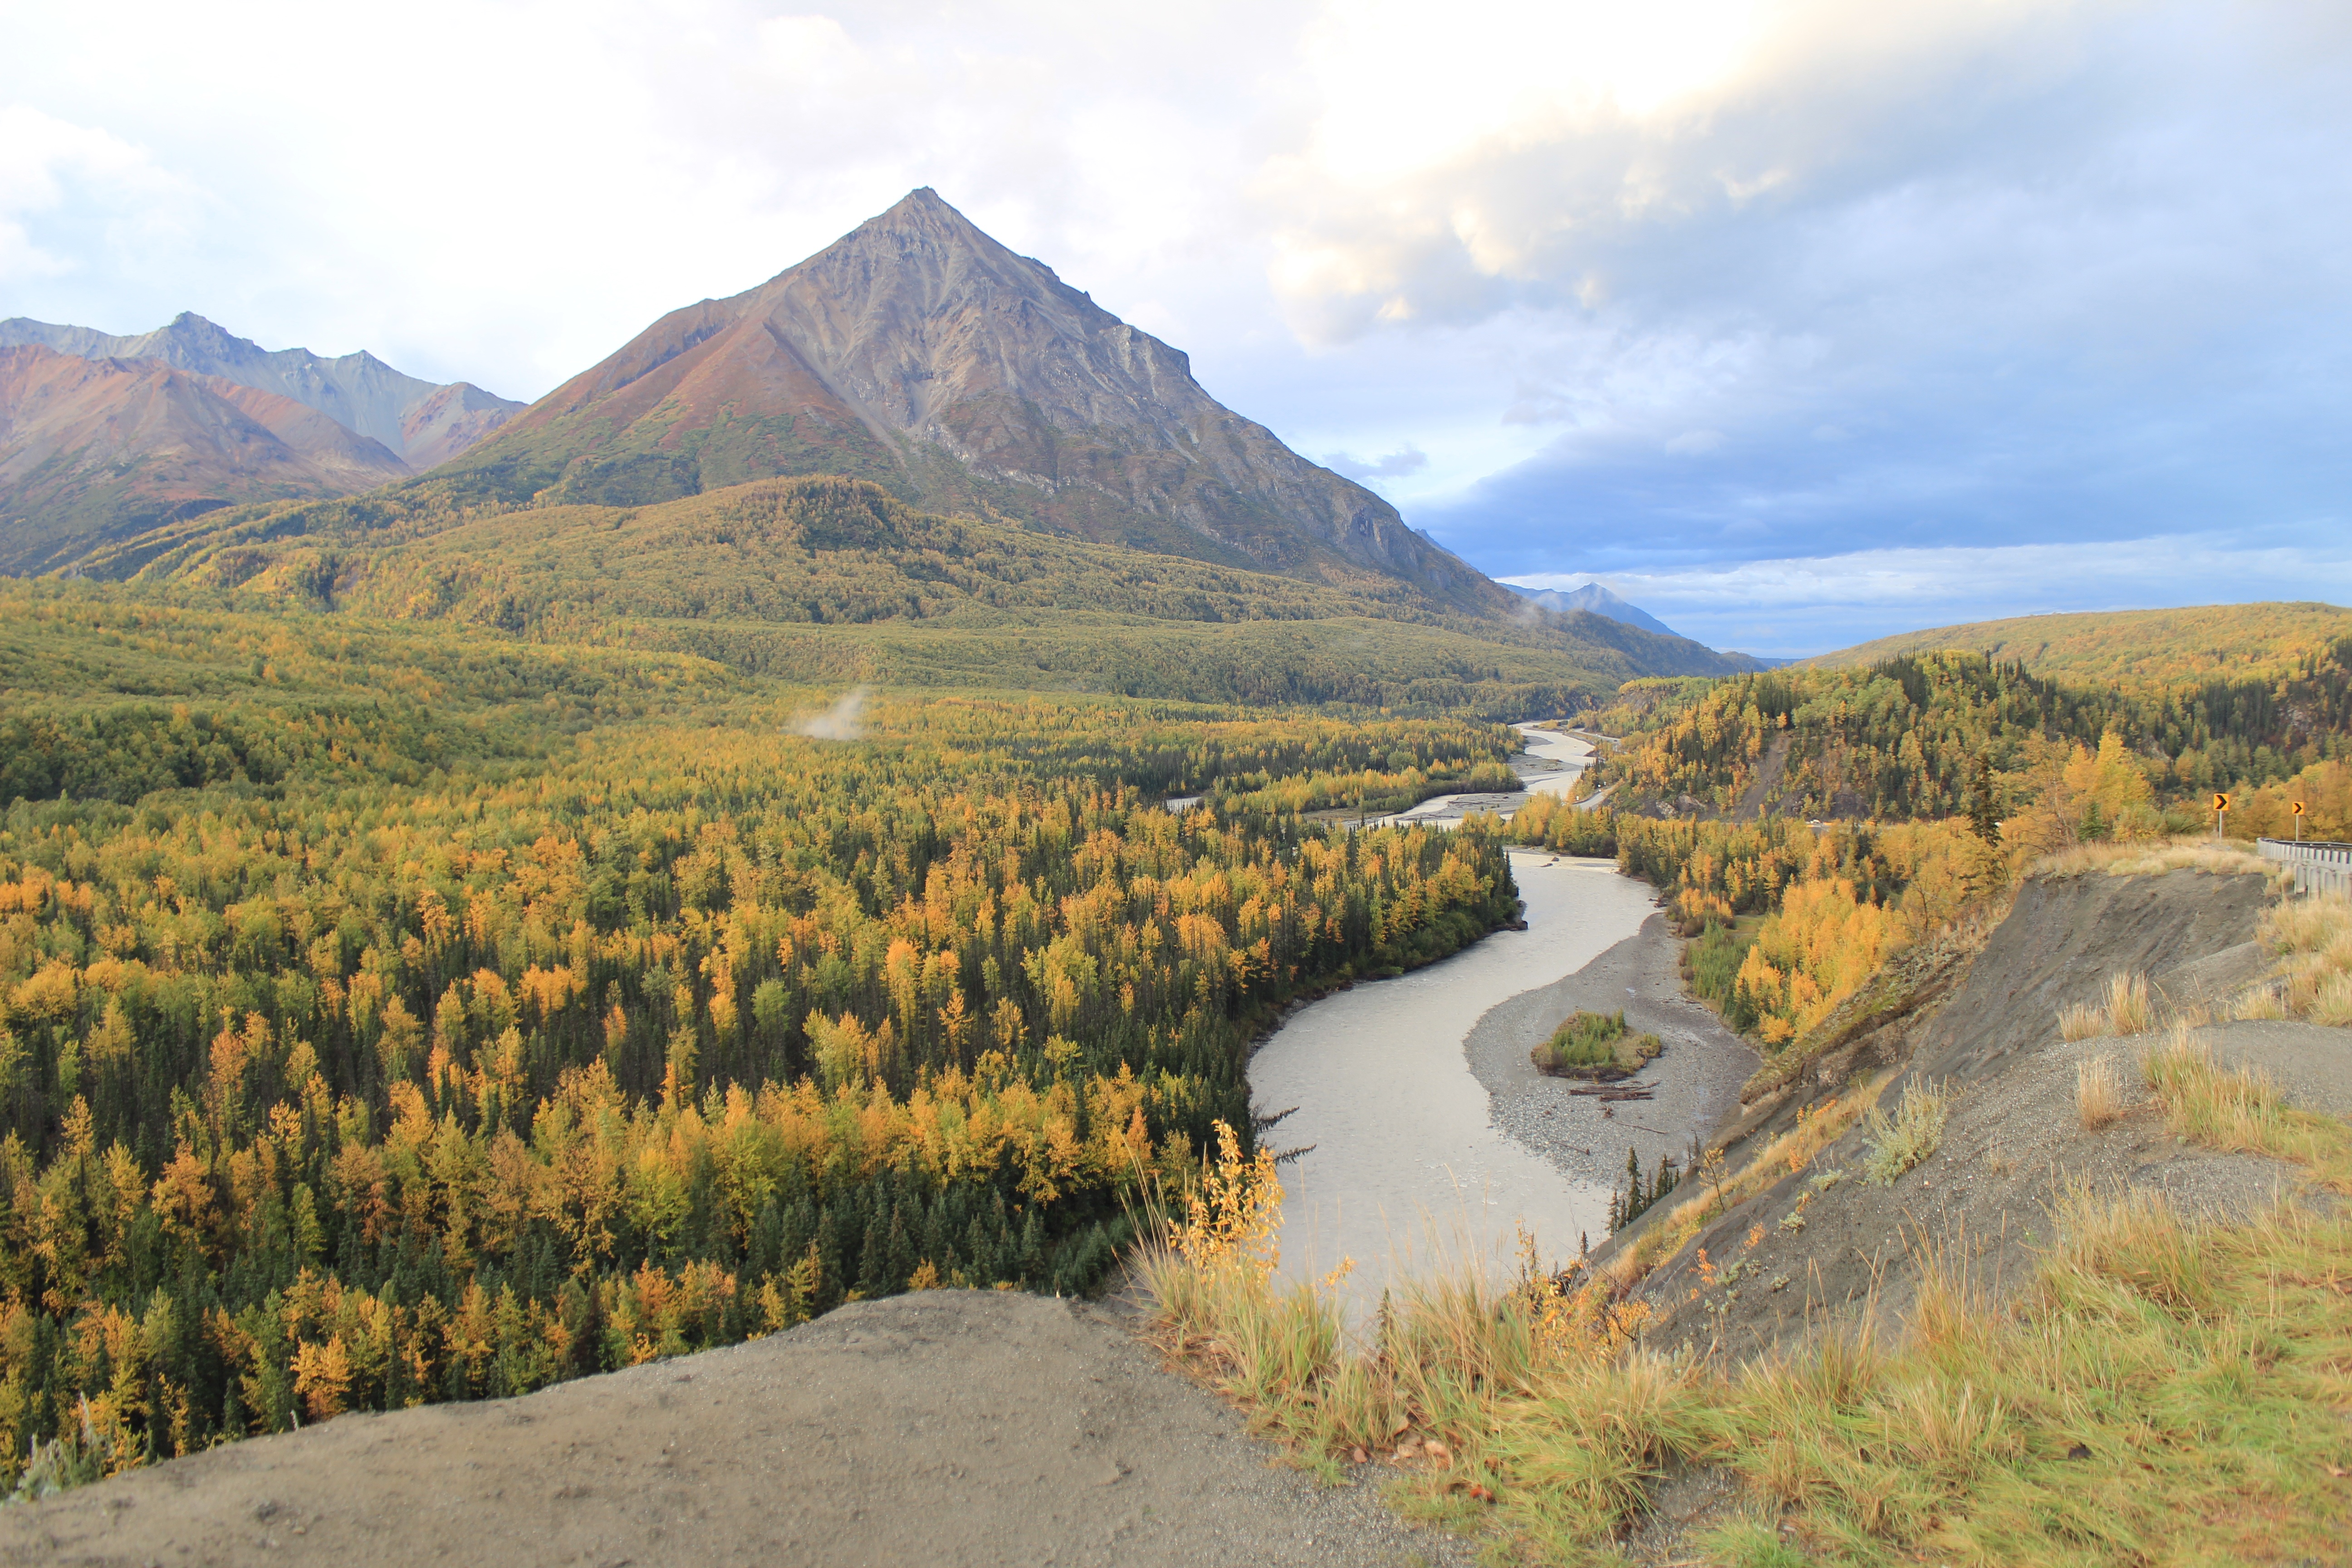
landscape, wilderness, mountain, trail, hill, lake, river, valley, mountain range, autumn, reservoir, ridge, plateau, fell, loch, ecosystem, rural area, landform, tarn, mountain pass, geographical feature, mountainous landforms